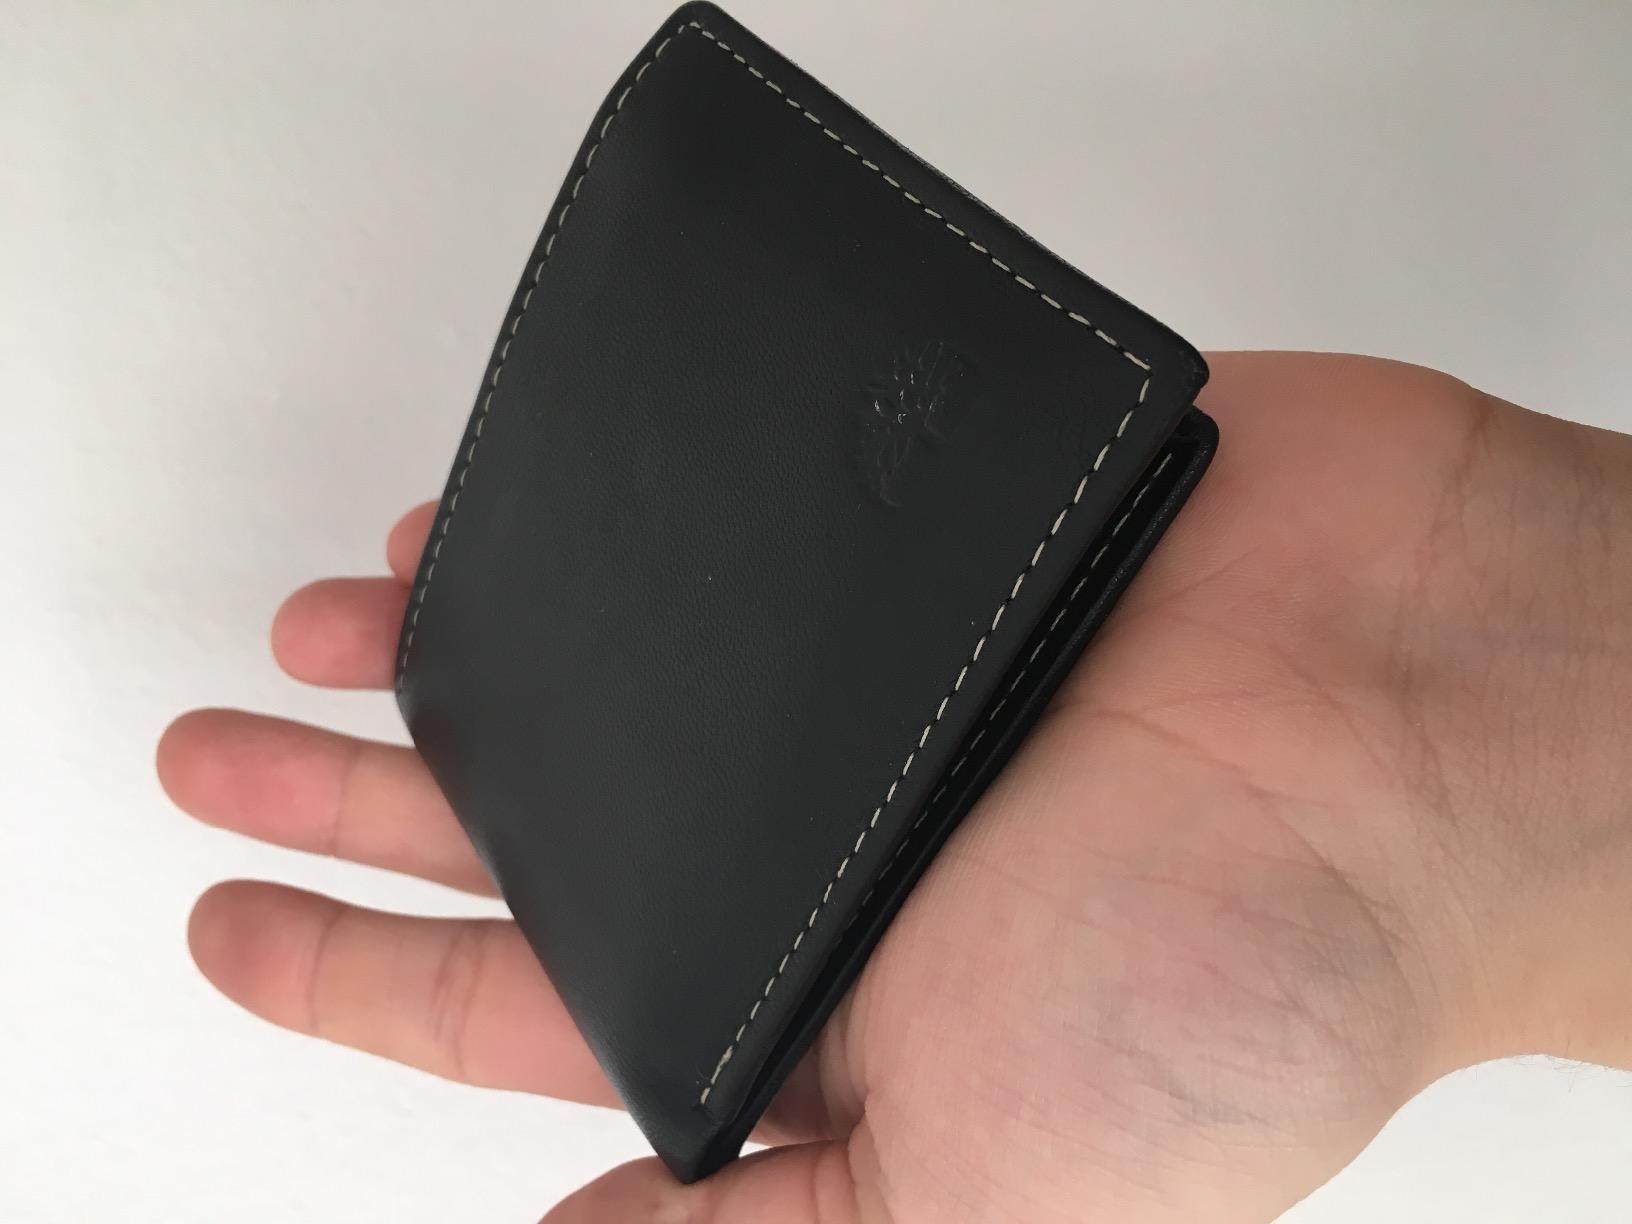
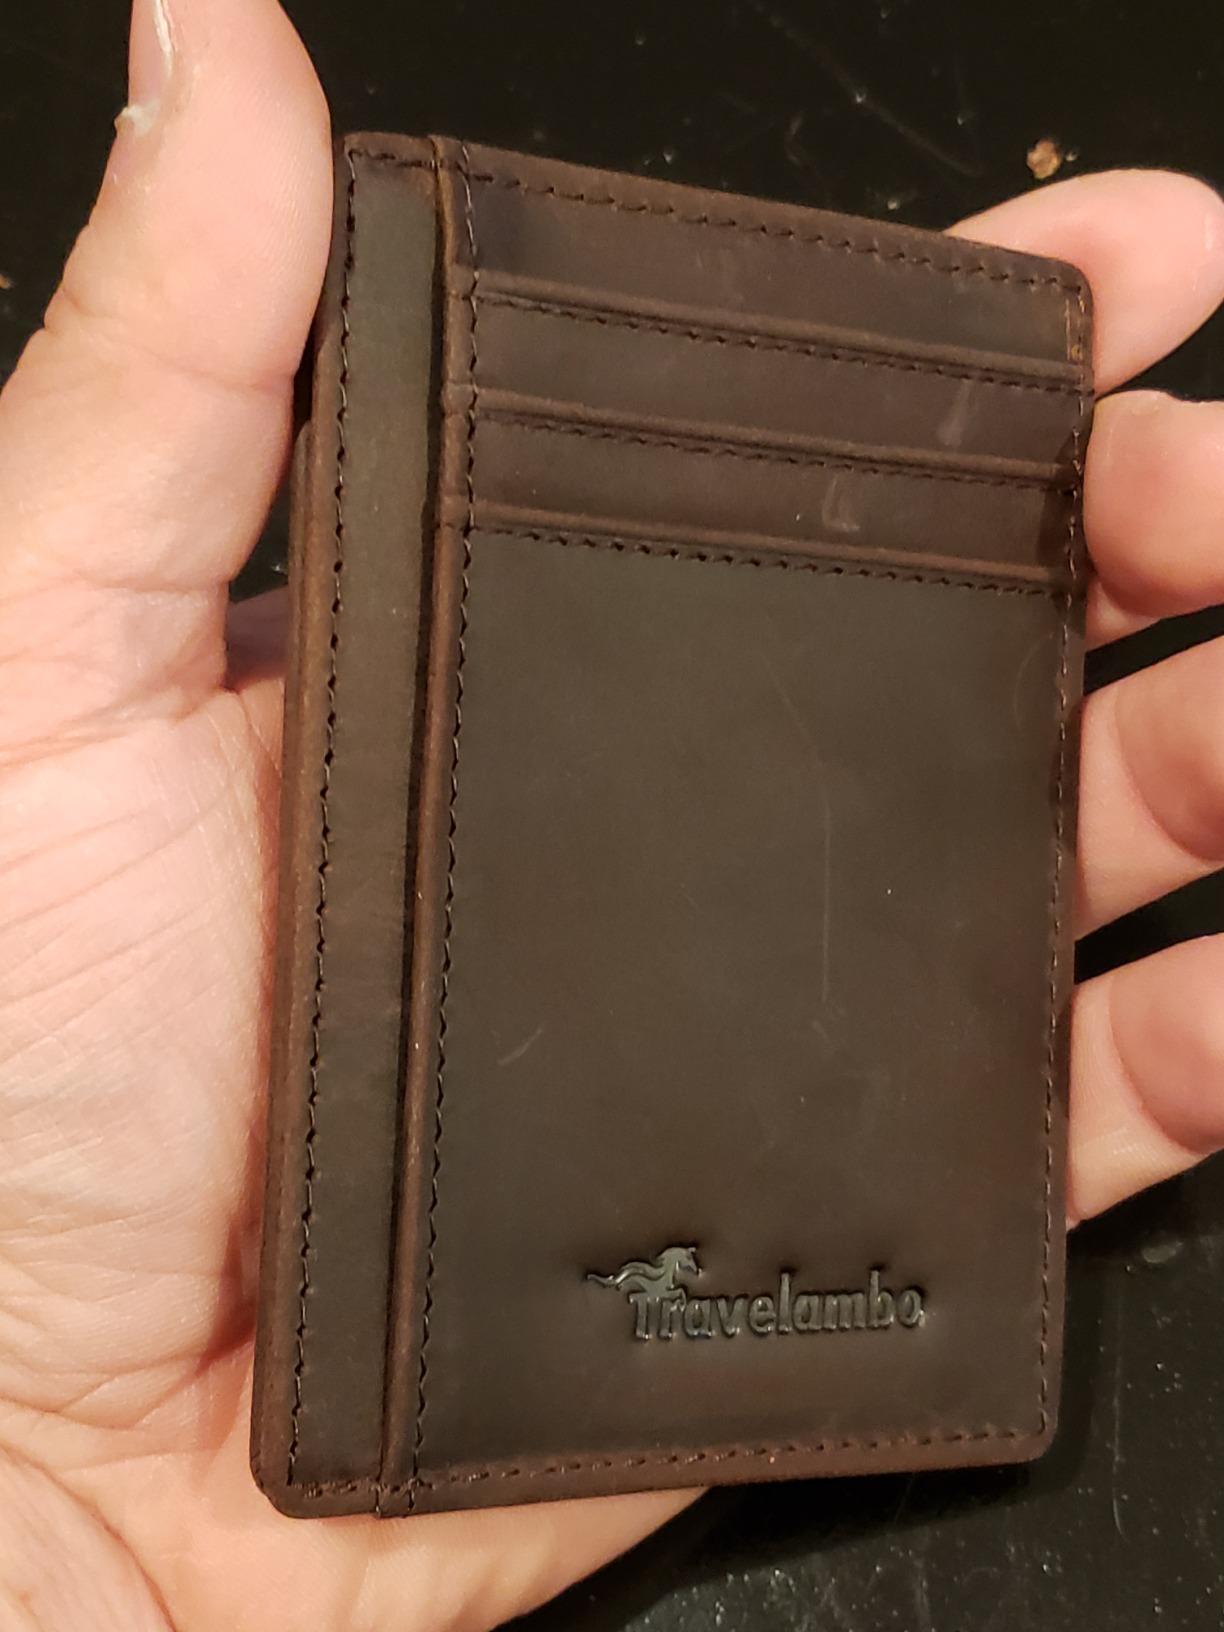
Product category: accessories_wallet
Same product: no